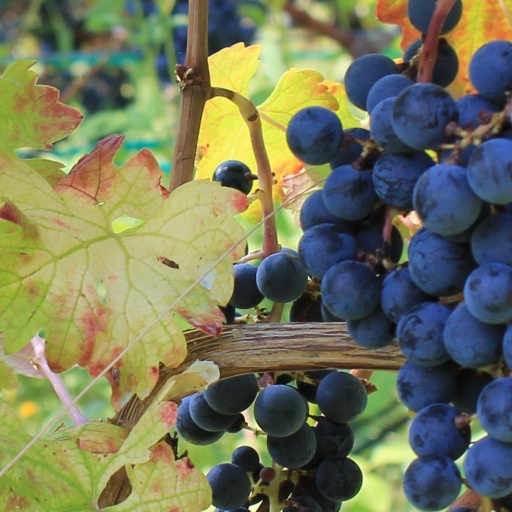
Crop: grape